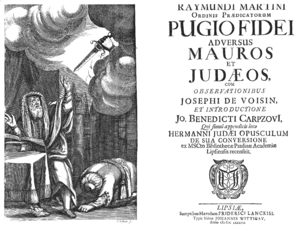
Le Pugio Fidei, de son titre complet Raymundi Martini Ordinis Prædicatorum Pugio Fidei [christianæ] adversus Mauros et Judæos, est un ouvrage polémique écrit par le dominicain et disputateur catalan Raimond Martin en 1278.